International Diving Institute

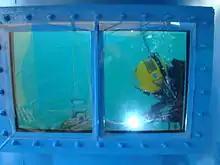
Student diver practices underwater welding at IDI

IDI offered programs in Air/Mixed Gas Surface Supplied Welding, Underwater Welding, HAZWOPER/HAZMAT for general and commercial diving, ROV pilot, Underwater Burning, and Diving Supervisor. Courses typically ran for 640 hours over 16 weeks, and met certifications for OSHA and commercial diving jobs. Of those hours, about half were classroom lecture and the other half were practical applications as required by Association of Dive Contractors International. Some additional training courses for certifications ran another two weeks. Training was done on-site in the wet tanks, at the dive stations in the Cooper River, and also nearby piers.